Steyr 90 series

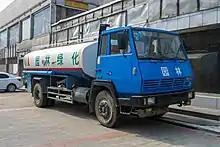
A Steyr 91 built by China National Heavy Duty Truck Group

As with its predecessor, the mid-range models were introduced first with heavy and light models added gradually thereafter. Originally it was available with 6.6 or 9.7 litre diesel sixes (WD 612, WD 615) or the 12 litre eight. The lighter duty 591 and 691 models, introduced in 1982, received a detuned version of the 6.6 litre "six". They had an updated version of the old Hanomag body. A twelve-litre six-cylinder was also developed, but never entered production due to high tooling costs. Later models received another facelift with more plastic cladding and a new grille. The light and medium-duty versions were replaced by the new 92 series cabin beginning in 1986, but heavier duty versions continued to use the Plus series cabin until gradually replaced by MAN's F2000 design beginning in 1994.